Rosie the Riveter World War II Home Front National Historical Park

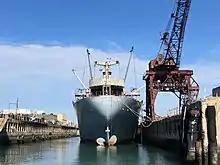
SS "Red Oak Victory" as a museum ship

The SS "Red Oak Victory" is a Victory ship preserved as a museum ship. It was one of 414 Victories built during World War II (constructed at the Richmond Shipyards), but one of only a few of these ships to be transferred from the Merchant Marine to the U.S. Navy. The vessel issued cargo and munitions to various ships in the fleet throughout 1945. During a hazardous tour of duty in the Pacific, SS "Red Oak Victory" handled many tons of ammunition, supplying the fleet without a single casualty.